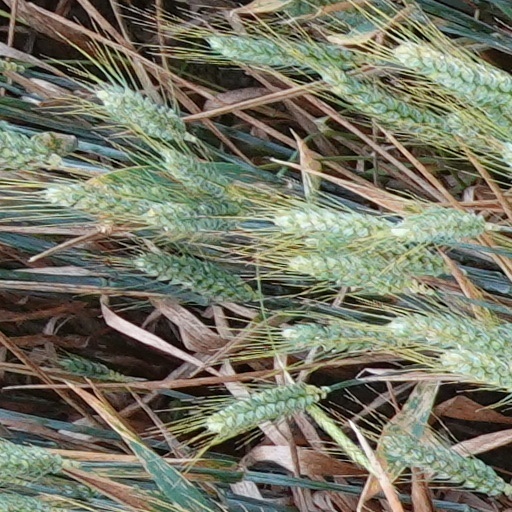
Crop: wheat